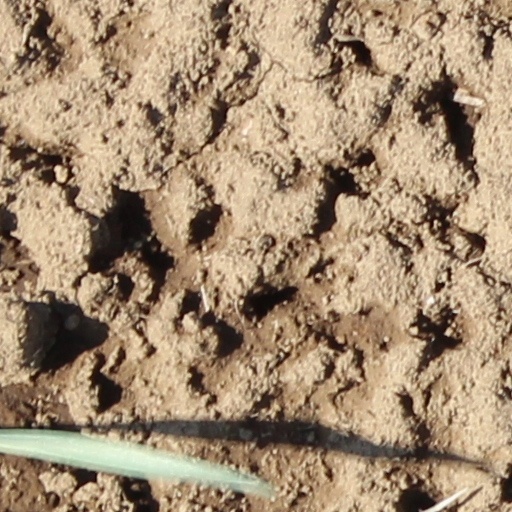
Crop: wheat